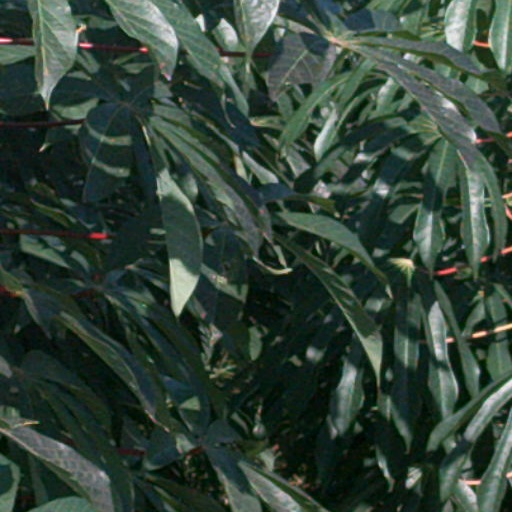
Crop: cassava